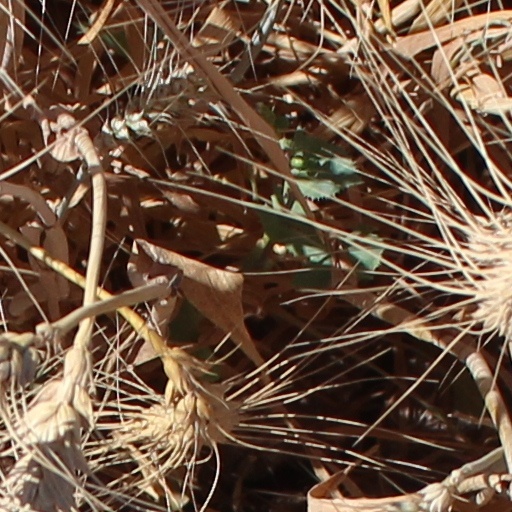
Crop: wheat